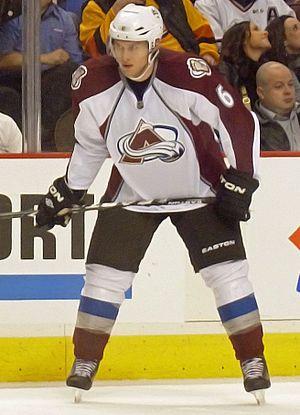
Le repêchage d'entrée dans la LNH 2006 est le 44ᵉ repêchage d'entrée de l'histoire de la Ligue nationale de hockey. Il fut présenté à l'aréna GM Place à Vancouver au Canada le 24 juin 2006.
Erik Johnson est un joueur professionnel américain de hockey sur glace. Il évolue au poste de défenseur.